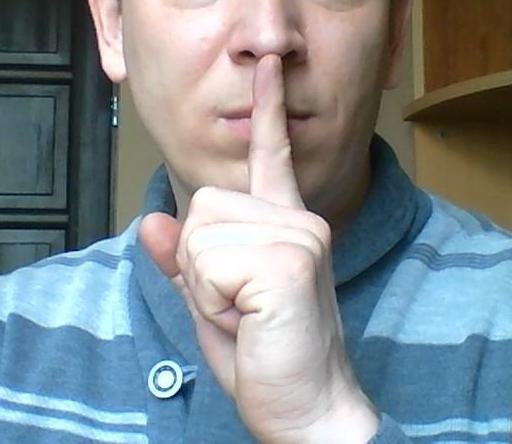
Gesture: mute